Causes of the Armenian genocide

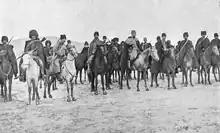
Staff of Armenian volunteer units, 1914

The Ottoman Empire lost sixty percent of its territory during the nineteenth century, followed by a loss of 80% of its European territory after the Balkan Wars. Such losses led to an opinion among the CUP that the empire was facing existential crisis.